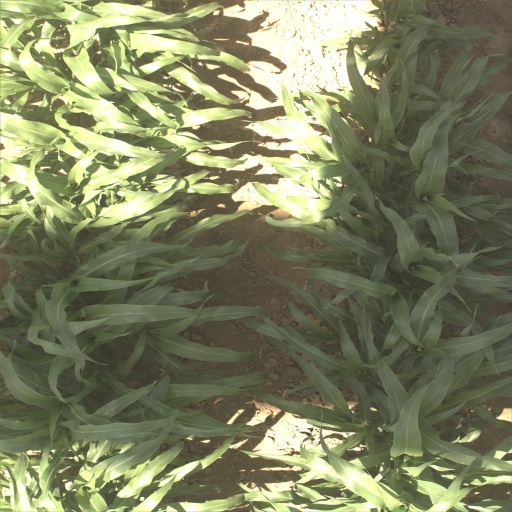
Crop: sorghum